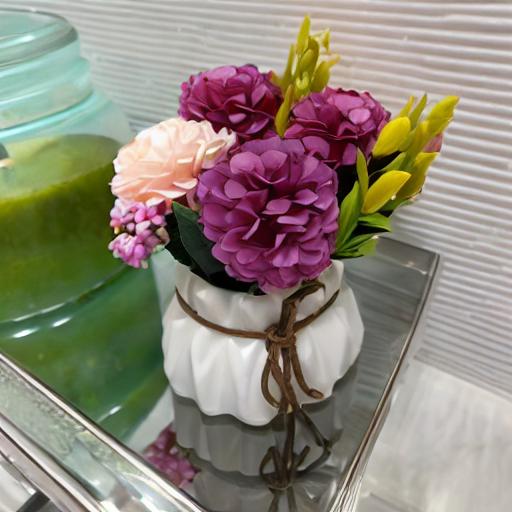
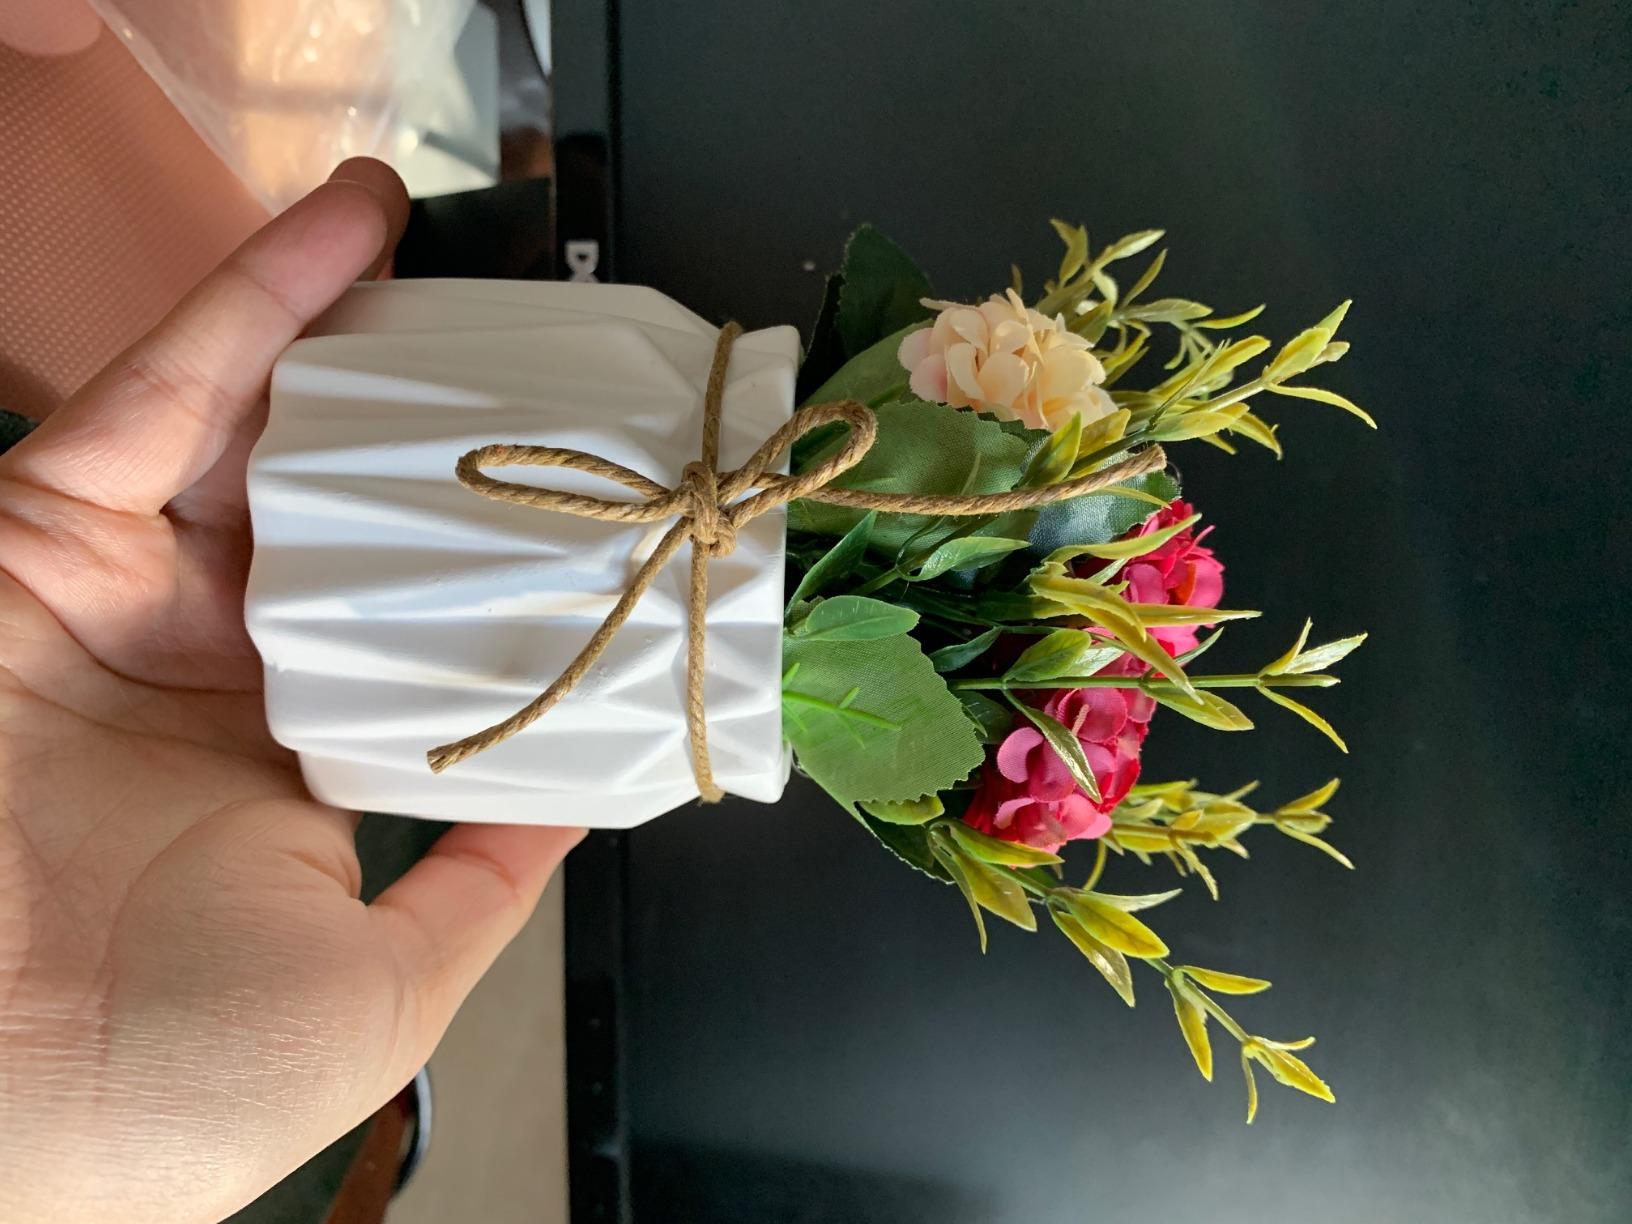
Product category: vase
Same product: no